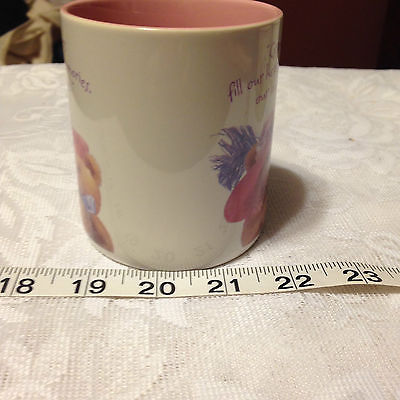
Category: mug